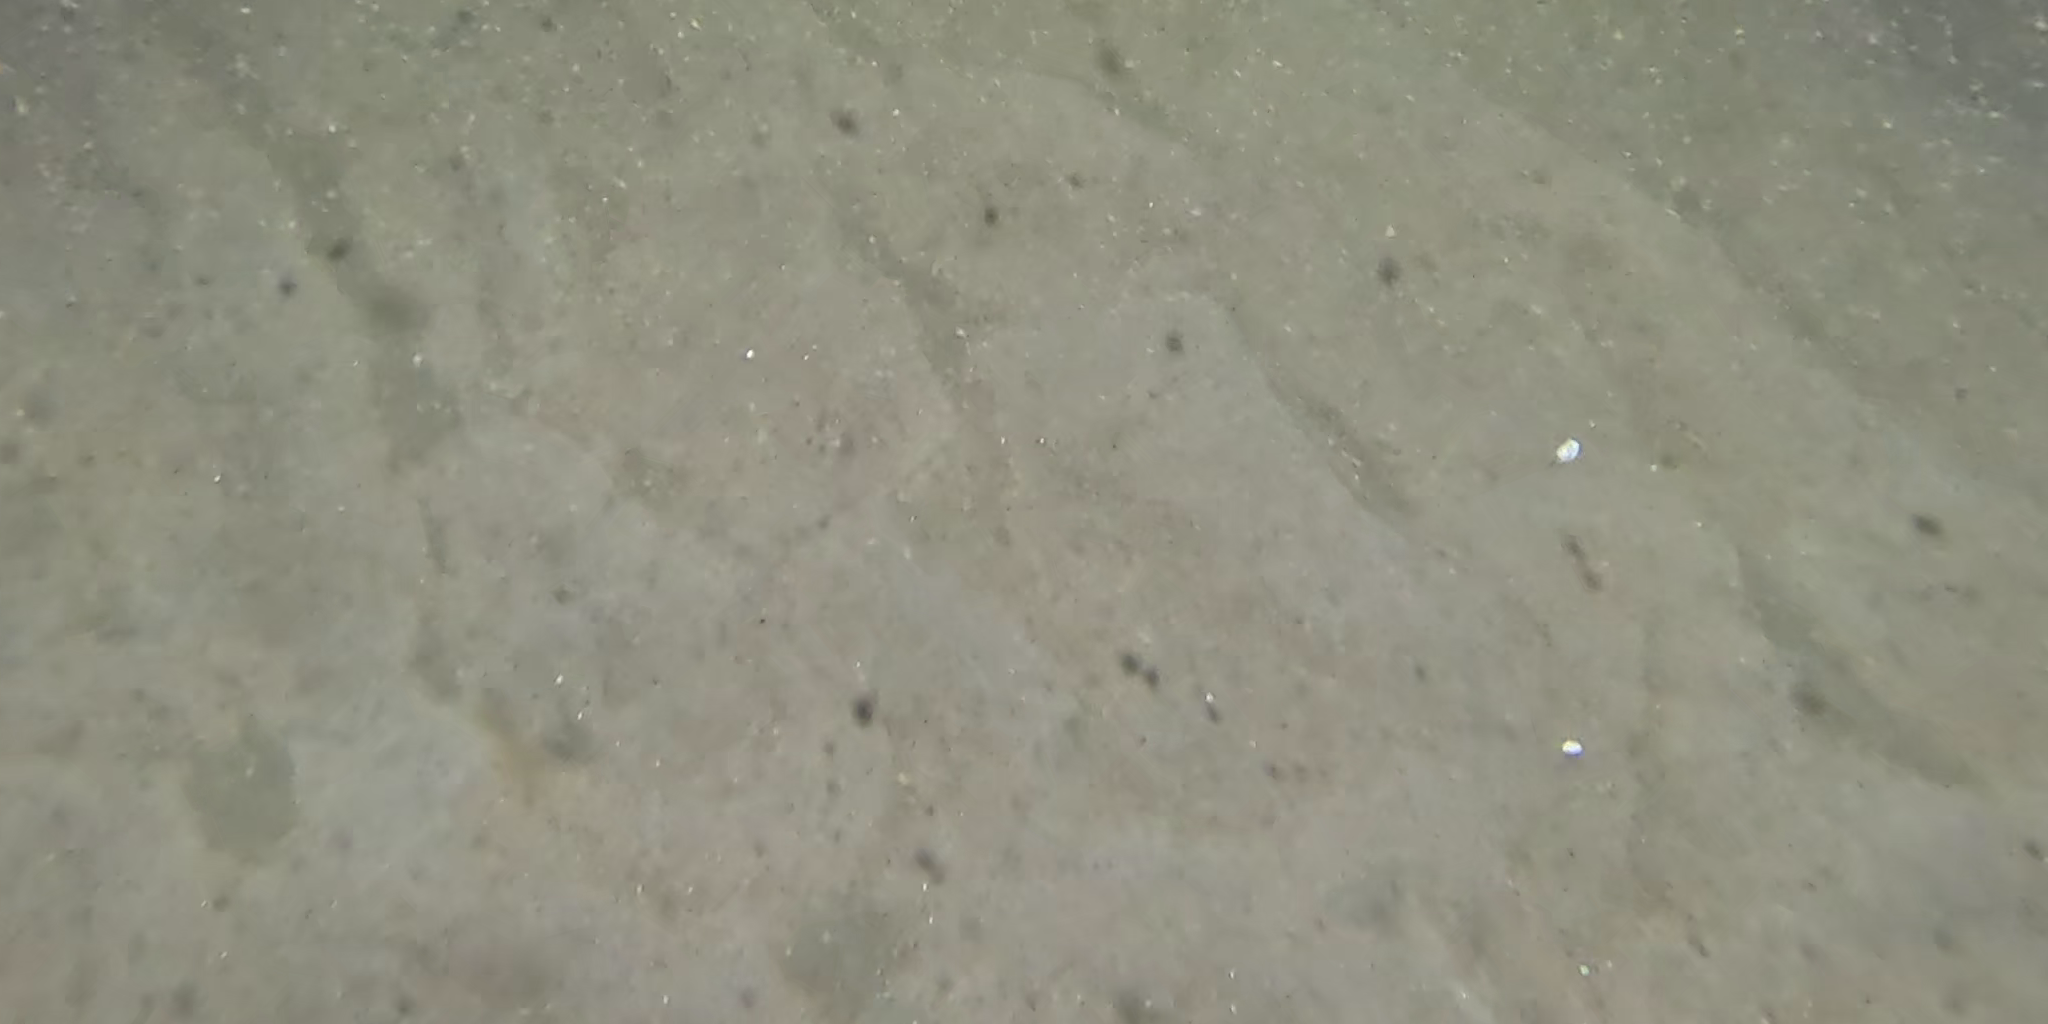
Seabed habitat: sand